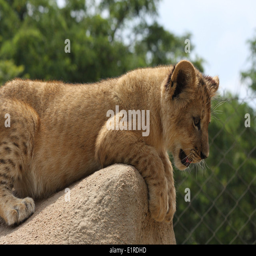
lion cub lying on a rock